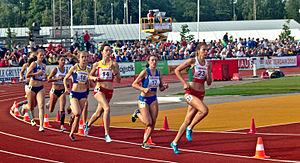
Les 23ᵉˢ Championnats d'Europe juniors d'athlétisme se déroulent du 16 au 19 juillet 2015 à Eskilstuna en Suède, pays qui accueille ces championnats pour la première fois. Les compétitions se déroulent dans l'enceinte de l'Ekängens Friidrottsarena.